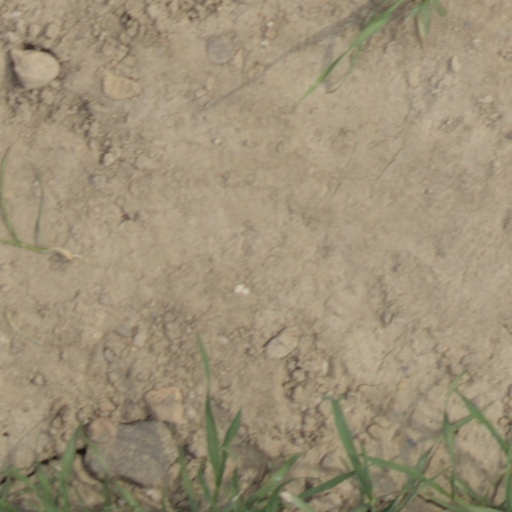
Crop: wheat